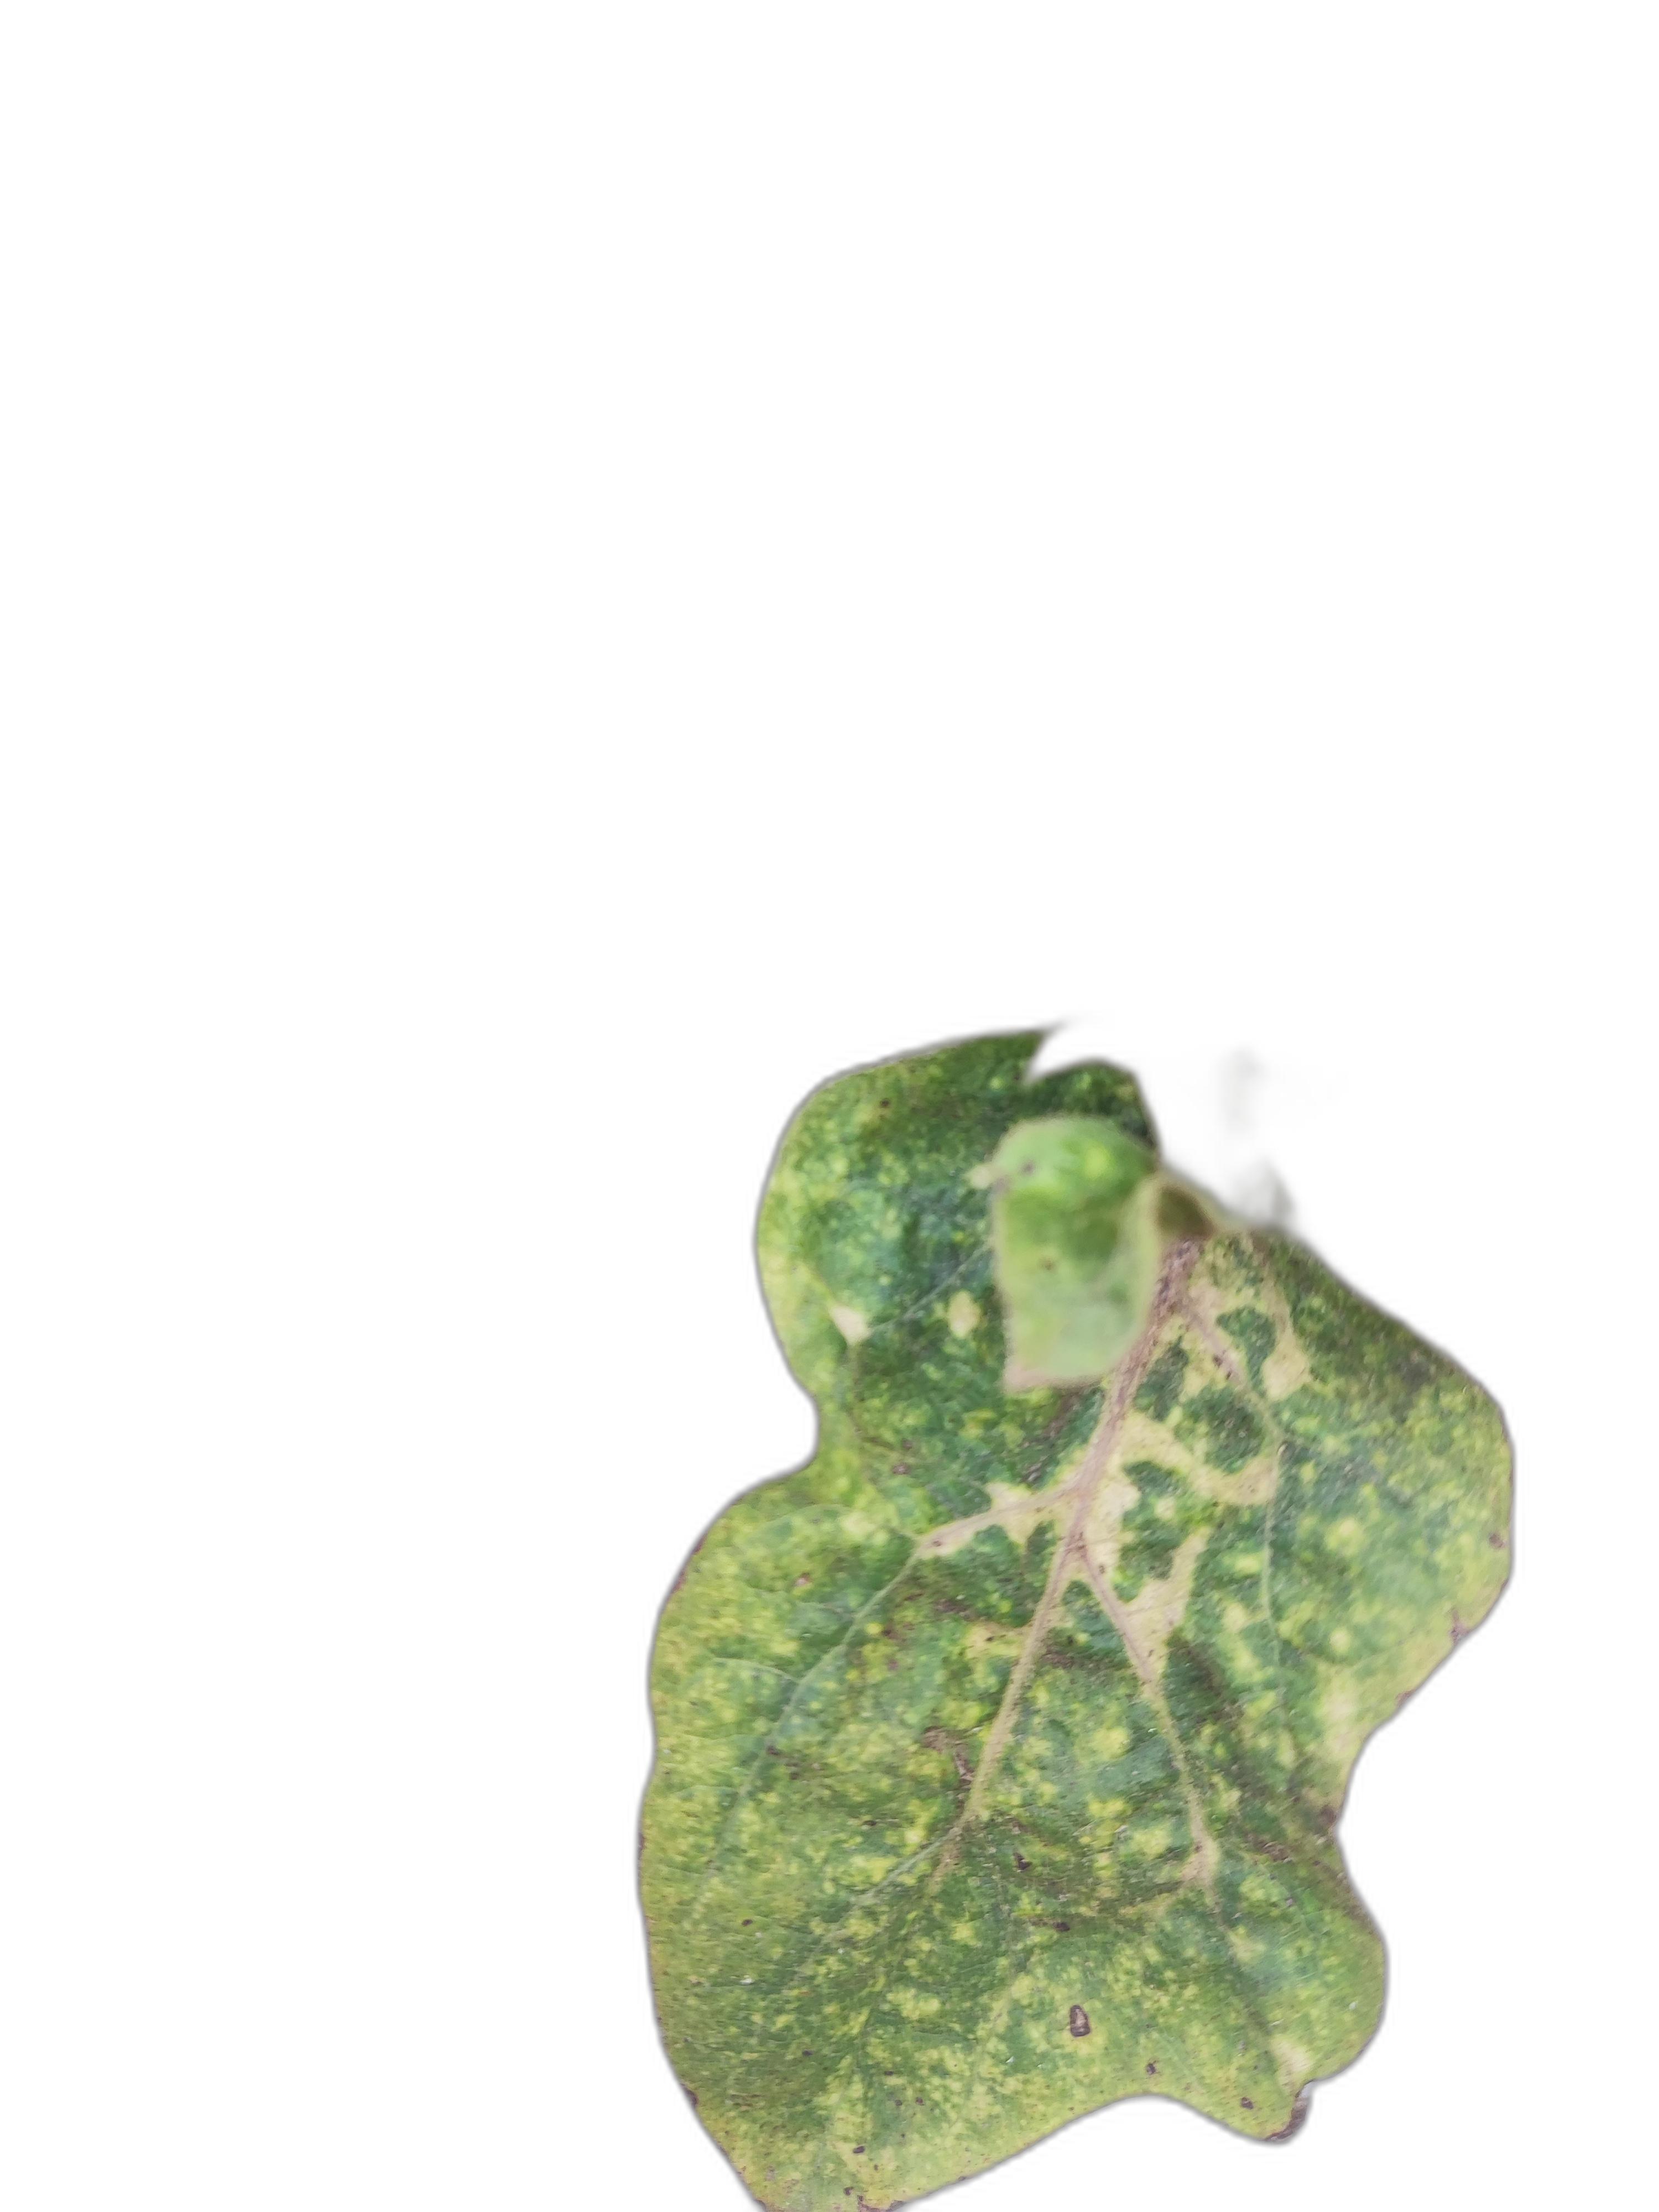
Label: Leaf Spot Disease